Phrygian cap

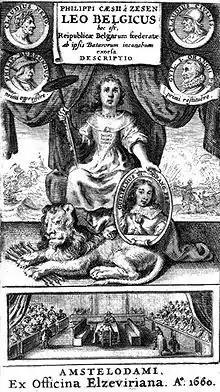
The Dutch Maiden carries her cap of liberty on a pole, and it is not of the Phrygian form. 1660

The Greek concept passed to the Romans in its extended sense, and thus encompassed not only to Phrygians or Trojans (which the Romans also generally associated with the term "Phrygian"), but also the other near-neighbours of the Greeks. On Trajan's Column, which commemorated Trajan's epic wars with the Dacians (101–102 and 105–106 AD), the Phrygian cap adorns the heads of Dacian warriors. The prisoner, accompanying Trajan in the monumental, three meter tall statue of Trajan in the ancient city of Laodicea, is wearing a Phrygian cap. Parthians appear with Phrygian caps in the 2nd-century Arch of Septimius Severus, which commemorates Roman victories over the Parthian Empire. Likewise with Phrygians caps, but for Gauls, appear in 2nd-century friezes built into the 4th-century Arch of Constantine.